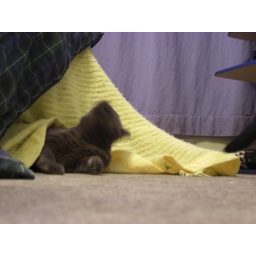
My black cat (Freya) and my grey cat ( Loki) playing with each other and some toys under their blanket.